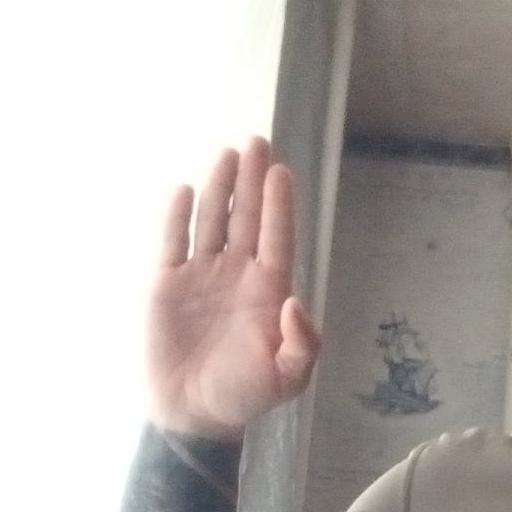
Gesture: stop